Battle of Brisbane

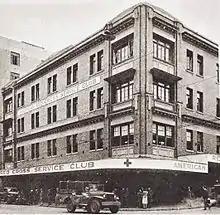
The American Red Cross Services Club, at the corner of Adelaide Street and Creek Street, along with the nearby U.S. military Post Exchange (PX), was attacked by Australian servicemen and civilians, on 26–27 November 1942.

According to Australian historian Barry Ralph, on 26 November an intoxicated Private James R. Stein of the U.S. 404th Signal Company left the hotel where he had been drinking when it closed at 6:50 p.m. and began walking to the Post Exchange (PX) on the corner of Creek and Adelaide Street some 50 metres (55 yards) further down the road. He had stopped to talk with three Australians when Private Anthony E. O'Sullivan of the U.S. 814th Military Police Company (MP) approached and asked Stein for his leave pass. While Stein was looking for it, the MP became impatient and asked him to hurry up before grabbing his pass and arresting him. At this the Australians began swearing at the MP and telling him to leave Stein alone. American MPs were not well regarded by Australians because the Australians thought they were arrogant and used batons at the least provocation. When O'Sullivan raised his baton as if to strike one of the Australians, they attacked him. More MPs arrived, blowing whistles, while nearby Australian servicemen and several civilians rushed to help their countrymen. Outnumbered, the MPs retreated to the PX, carrying the injured O'Sullivan. Stein went with them.